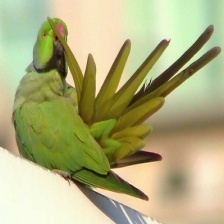
Species: ALEXANDRINE PARAKEET
Scientific name: PSITTACULA EUPATRIA